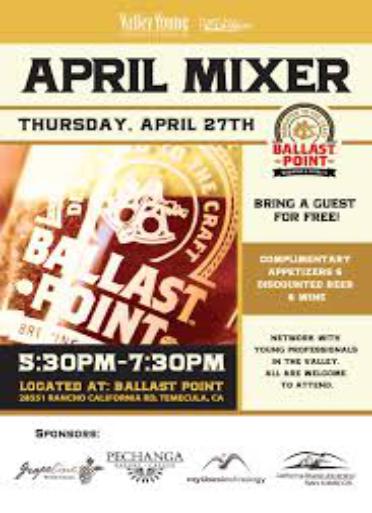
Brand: Ballast Point
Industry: Food